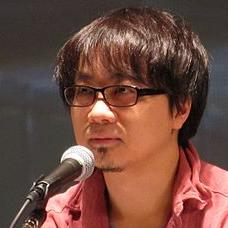
Age: 39